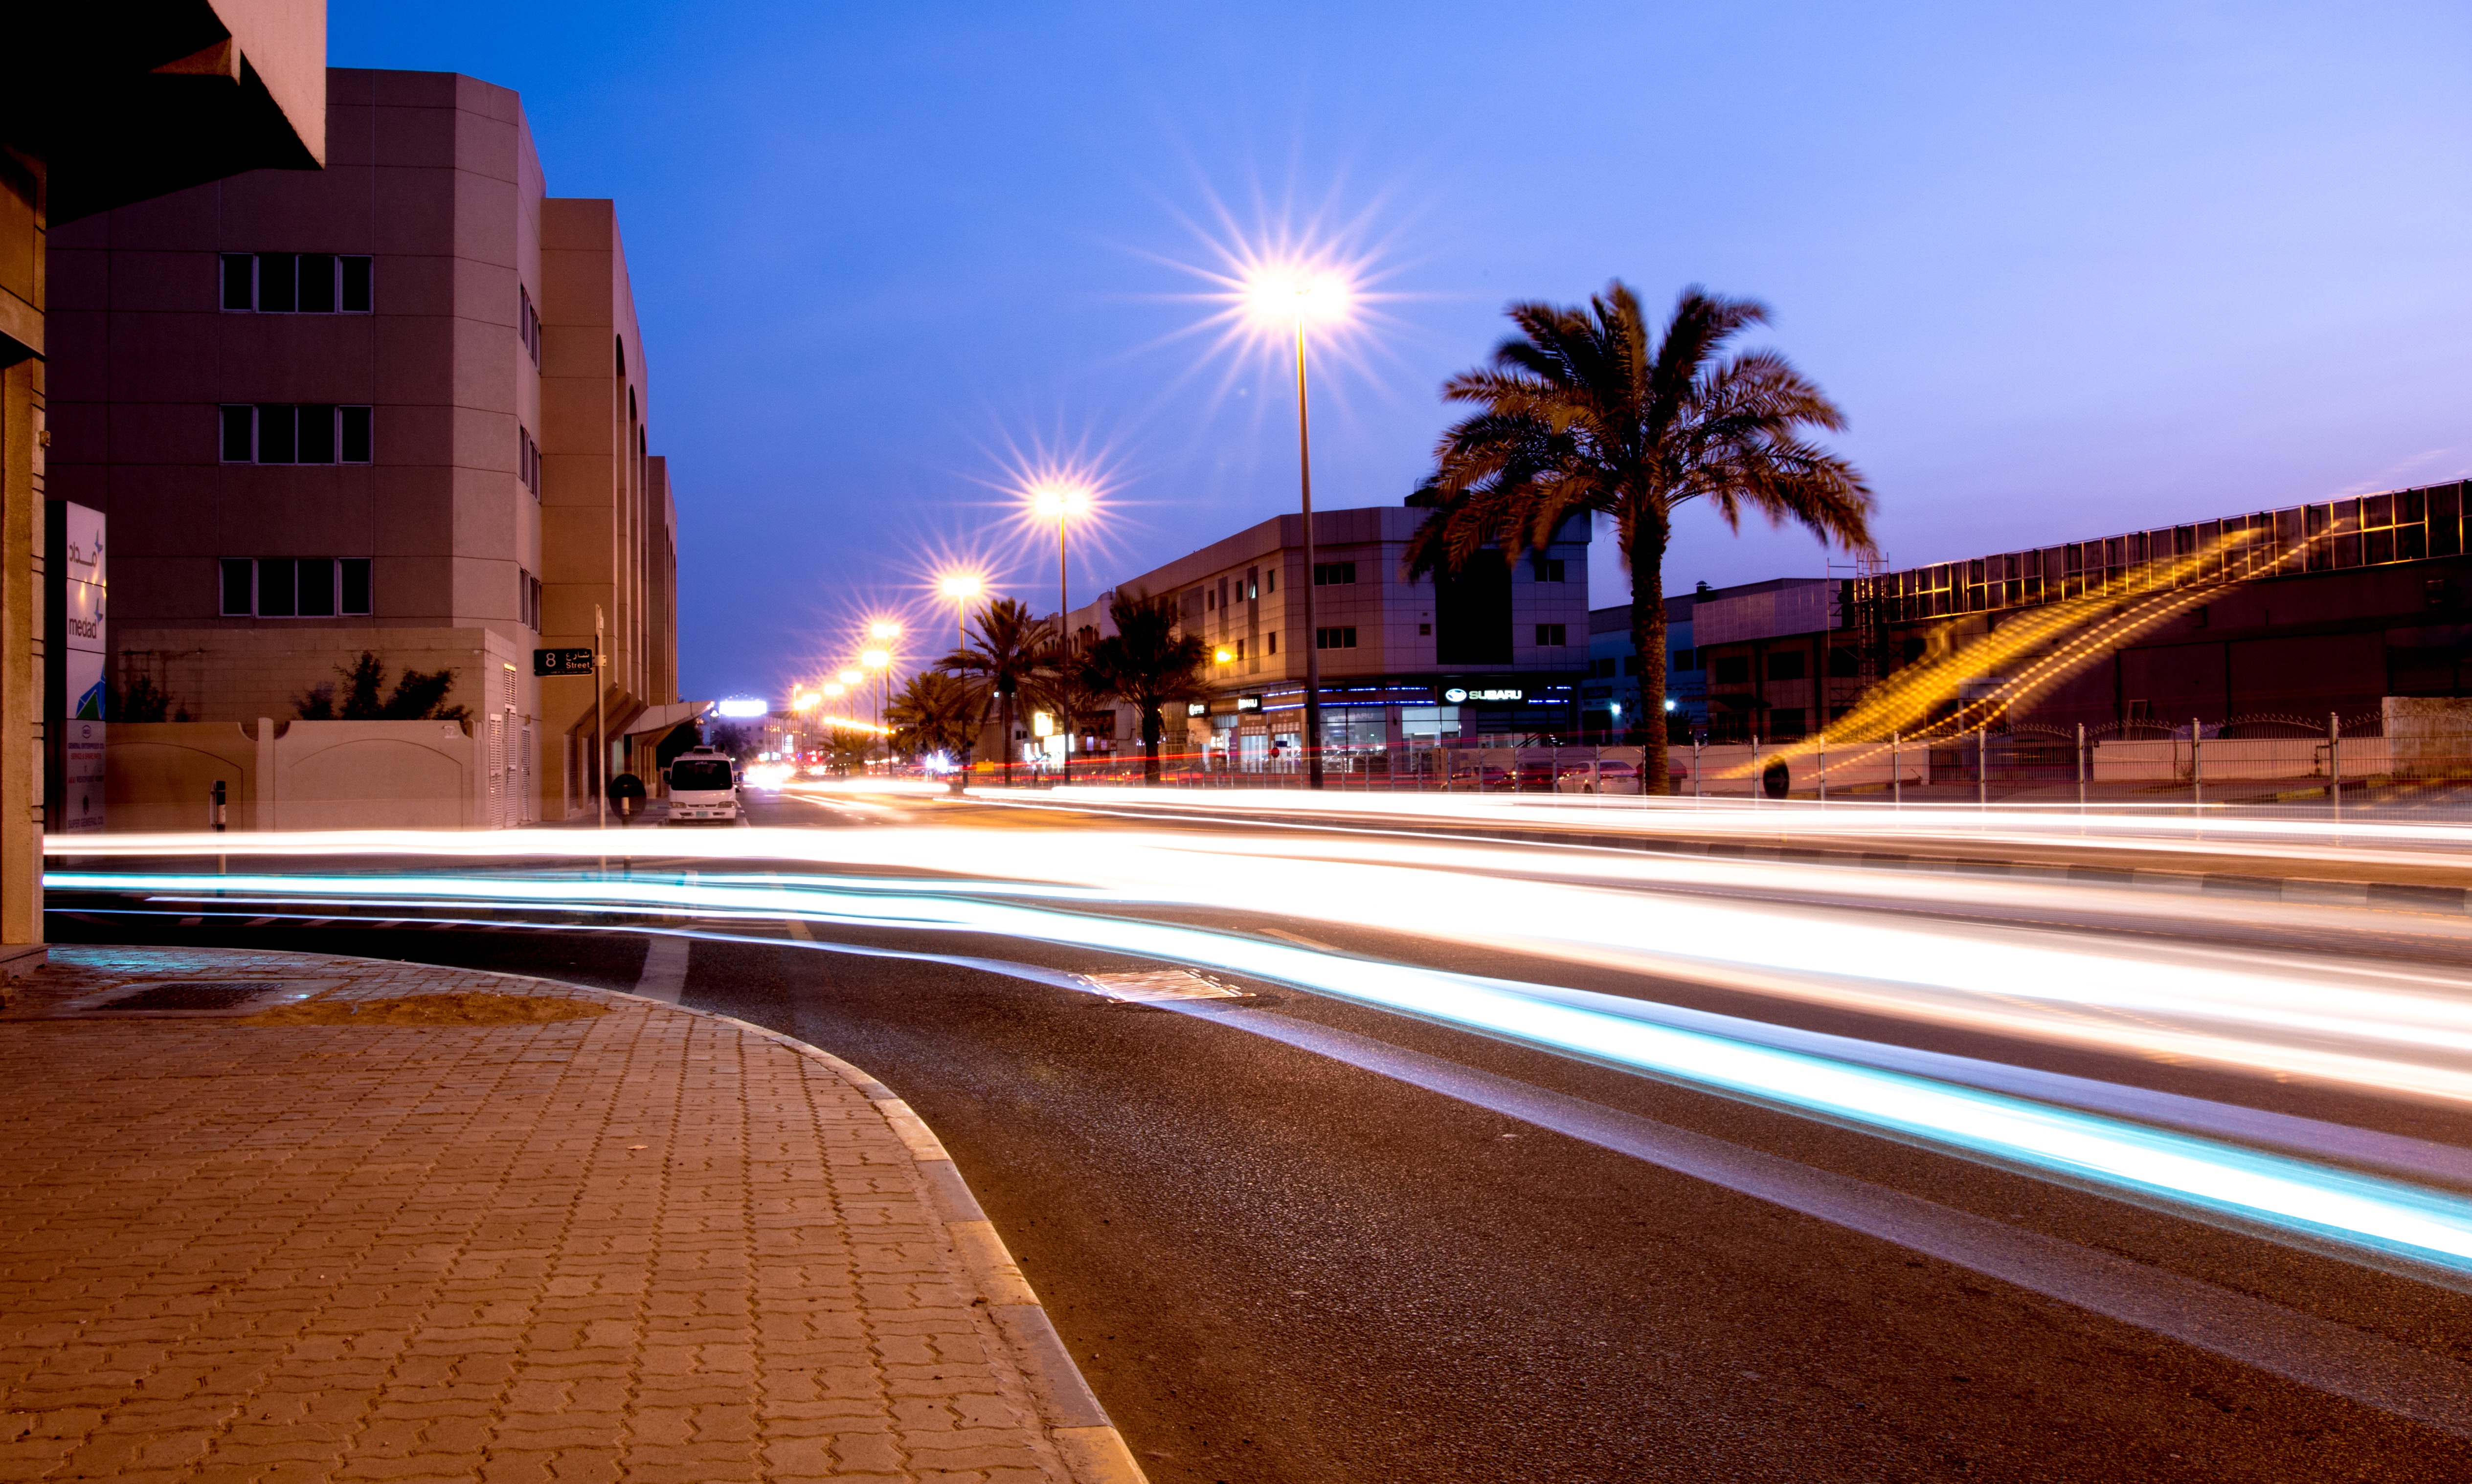
night, road, sky, light, lighting, street light, tree, street, town, urban area, infrastructure, architecture, city, metropolitan area, palm tree, evening, road surface, asphalt, highway, dusk, thoroughfare, lane, arecales, building, landscape, plant, nonbuilding structure, light fixture